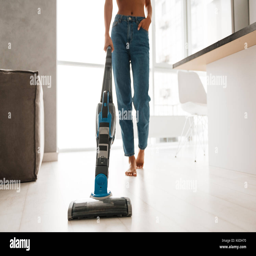
close up of a young woman in jeans vacuuming the floor in a kitchen